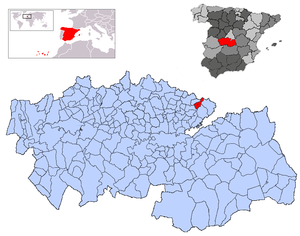
Esquivias est une commune d'Espagne de la province de Tolède dans la communauté autonome de Castille-La Manche.